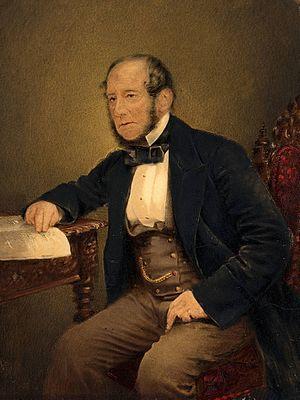
Henry Adams est un conchyliologiste britannique, né en 1813 à Gosport et mort en 1877 dans la même ville.